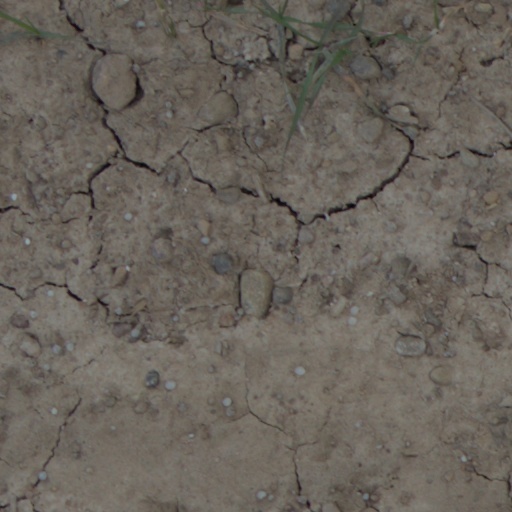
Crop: wheat